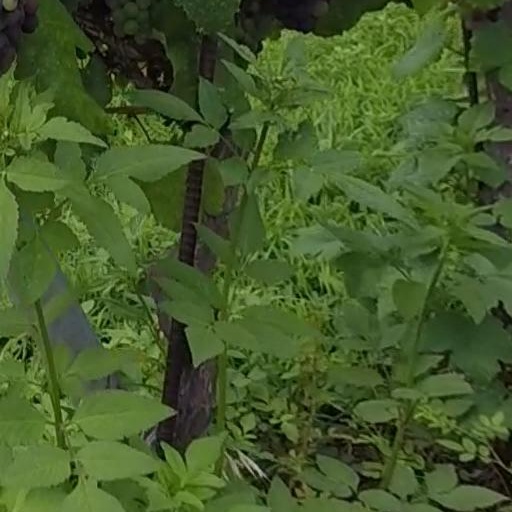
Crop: grape